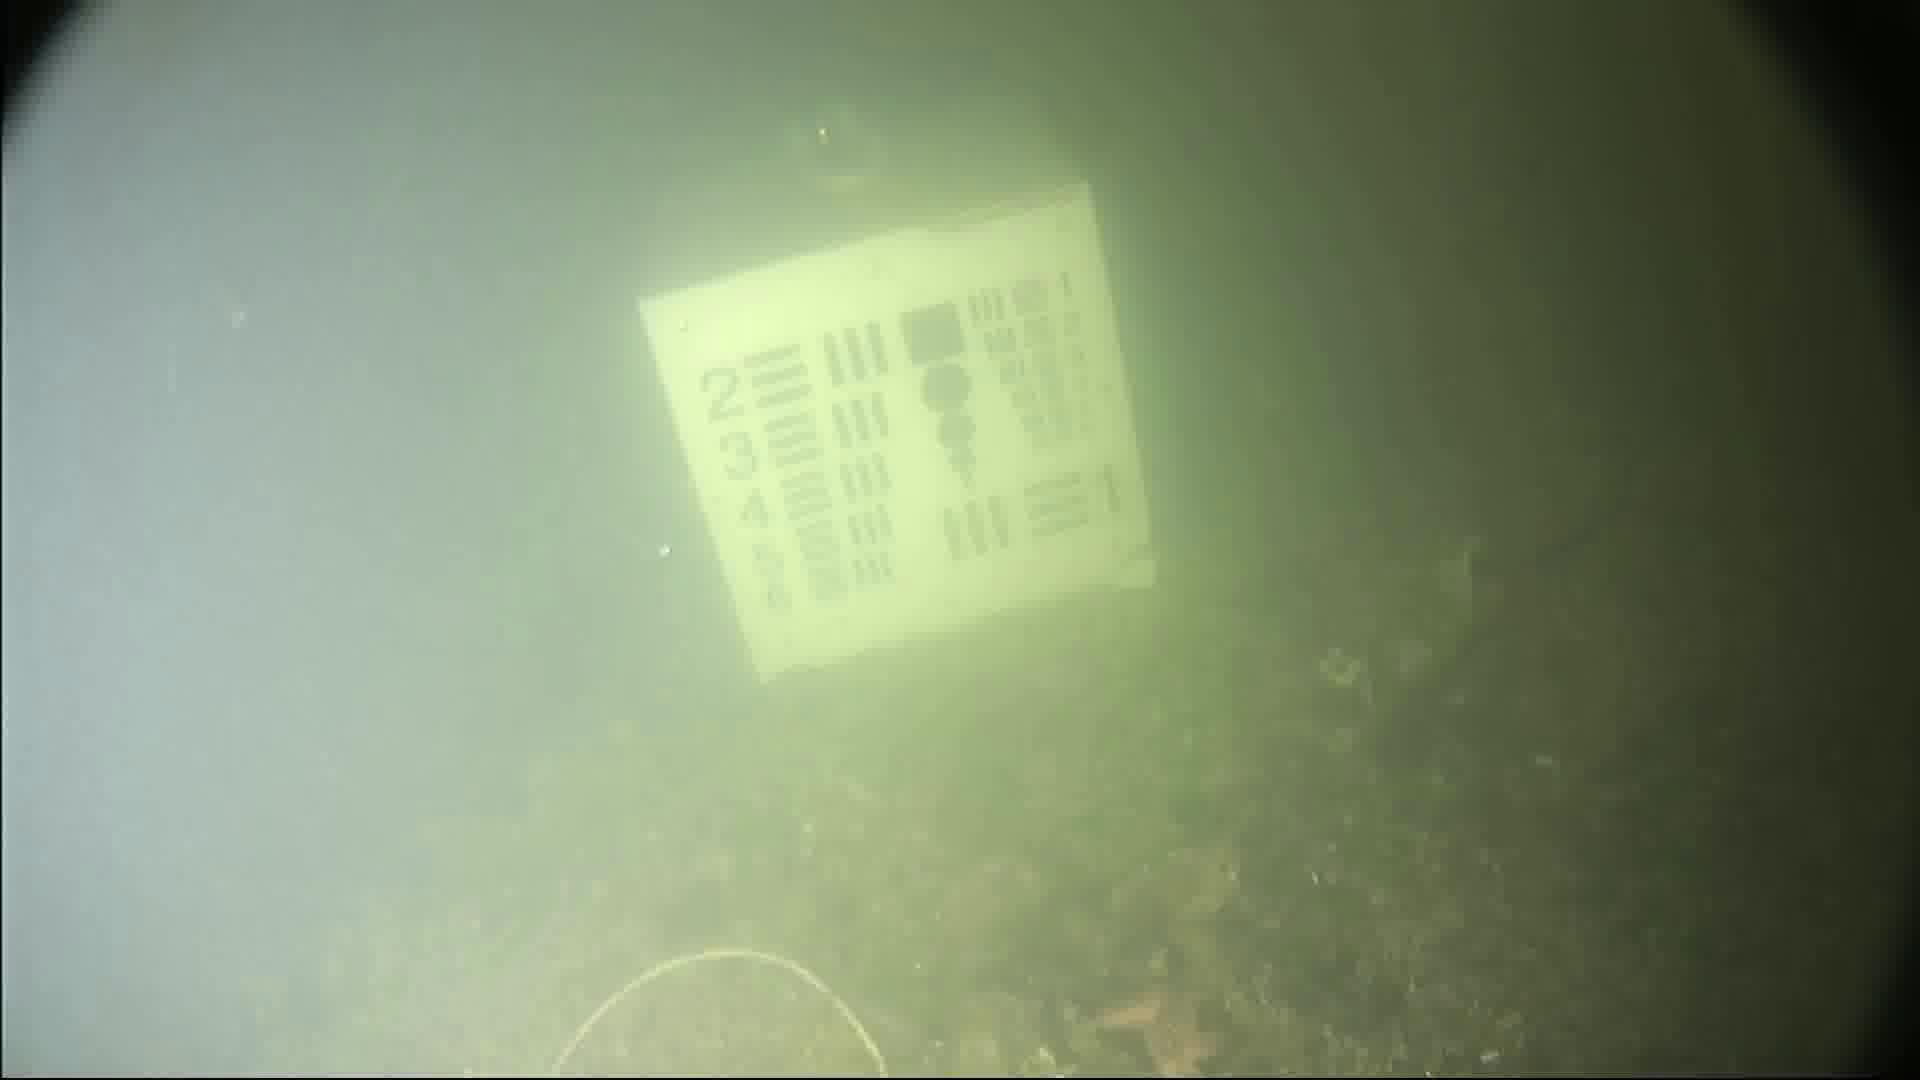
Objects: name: starfish